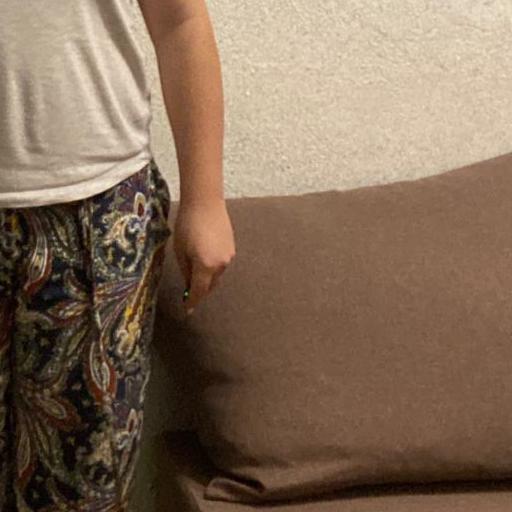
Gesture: no_gesture